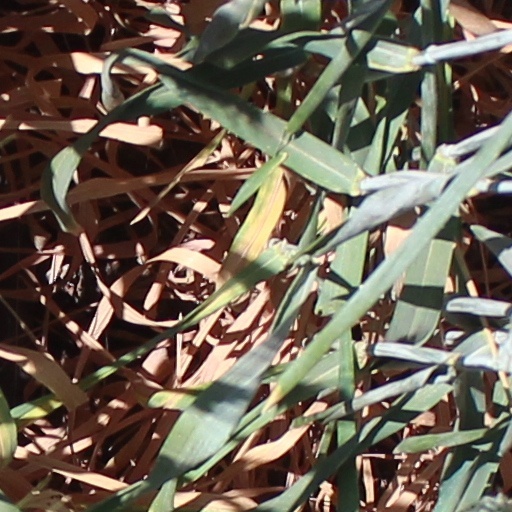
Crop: wheat